Japanese currency

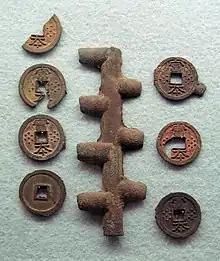
"Fuhonsen" (富本銭), found in Asukaike (飛鳥池), from the end of 7th century, are made from copper and antimony. They are examples of early Japanese minting and they are currently housed in the Japan Currency Museum.

The earliest coins to reach Japan were Chinese Ban Liang and Wu Zhu coins, as well as the coins produced by Wang Mang during the first centuries of the first millennium CE; these coins have been excavated all over Japan, but as Japan's economy was not sufficiently developed at the time, these coins were more likely to be used as precious objects rather than a means of exchange; rice and cloth served as the main currencies of Japan at the time.